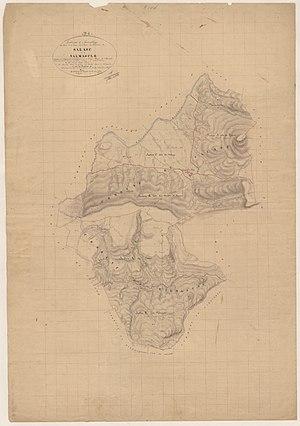
Valmascle. - Cadastre napoléonien
Valmascle est une commune française située dans le département de l'Hérault en région Occitanie.